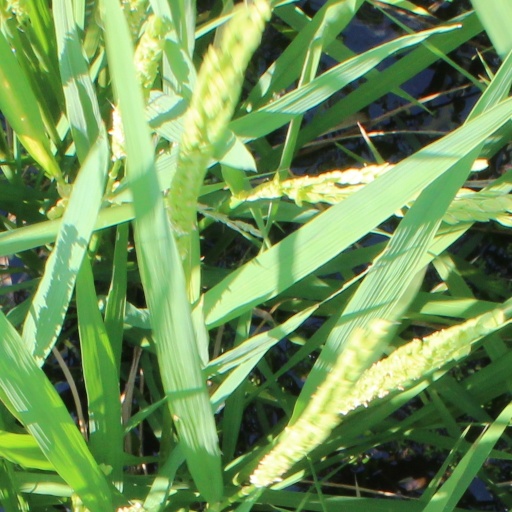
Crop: rice